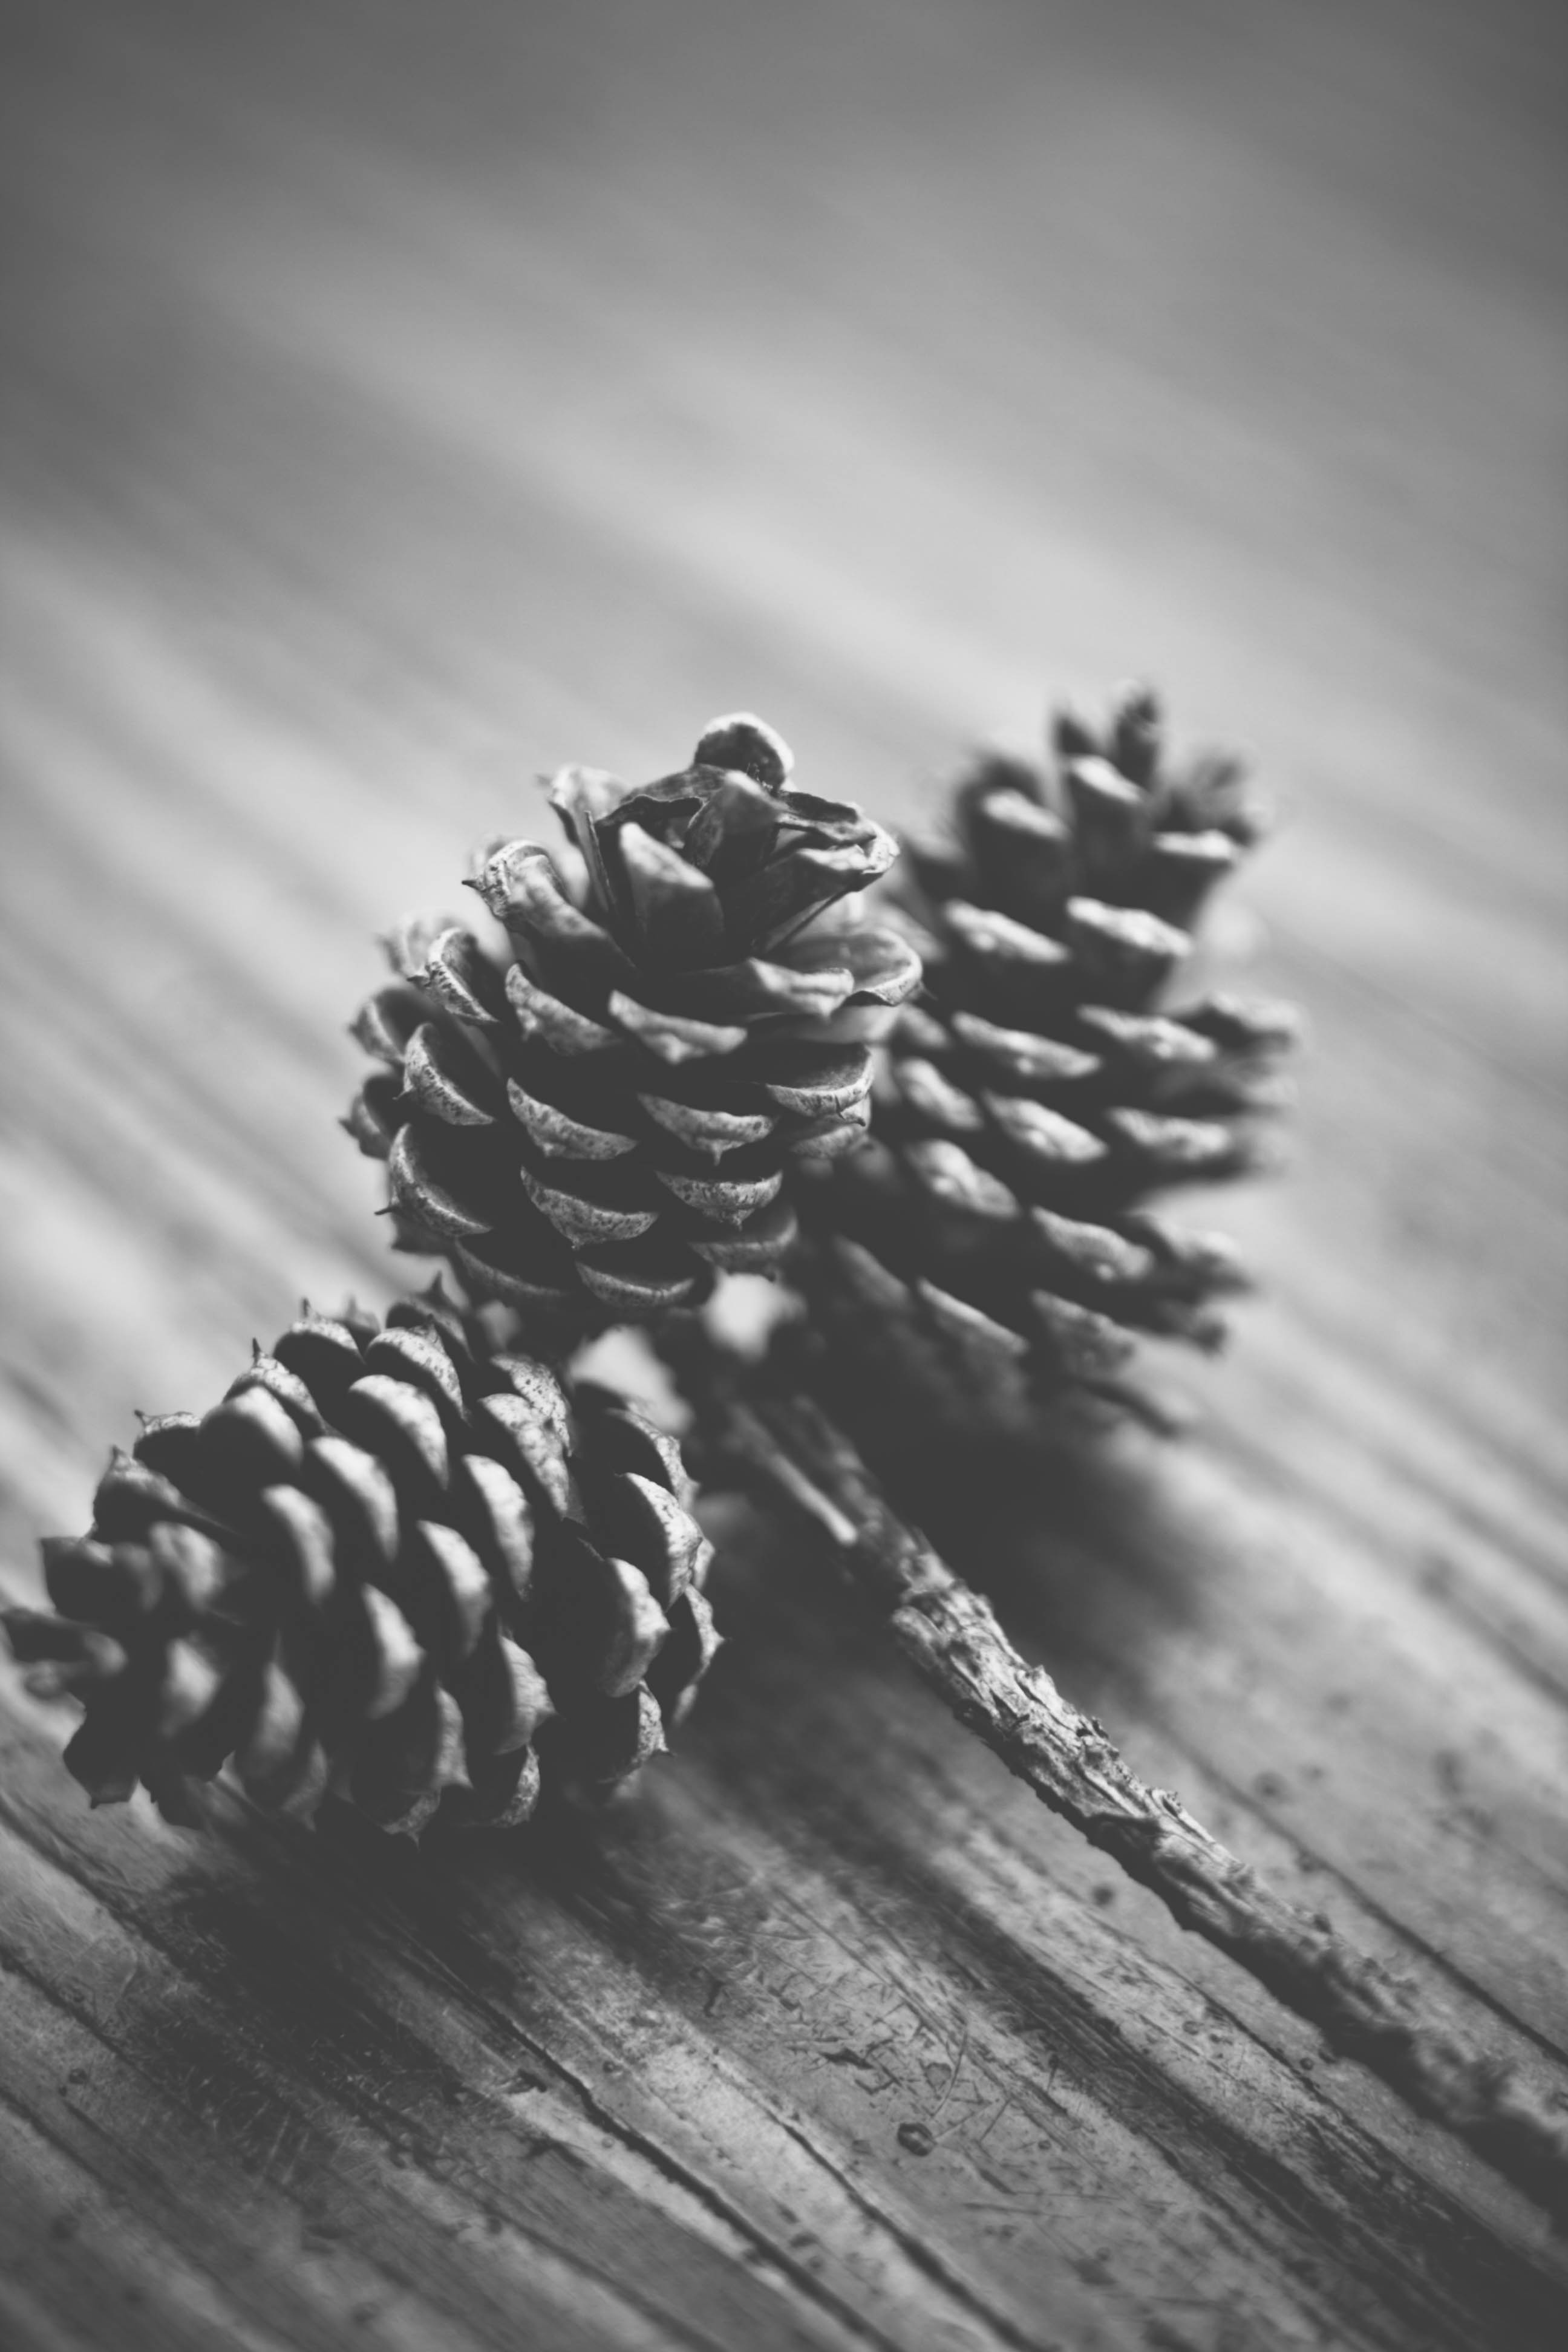
hand, tree, branch, black and white, plant, white, photography, leaf, flower, line, shadow, black, monochrome, pine cone, close up, macro photography, fir cone, monochrome photography